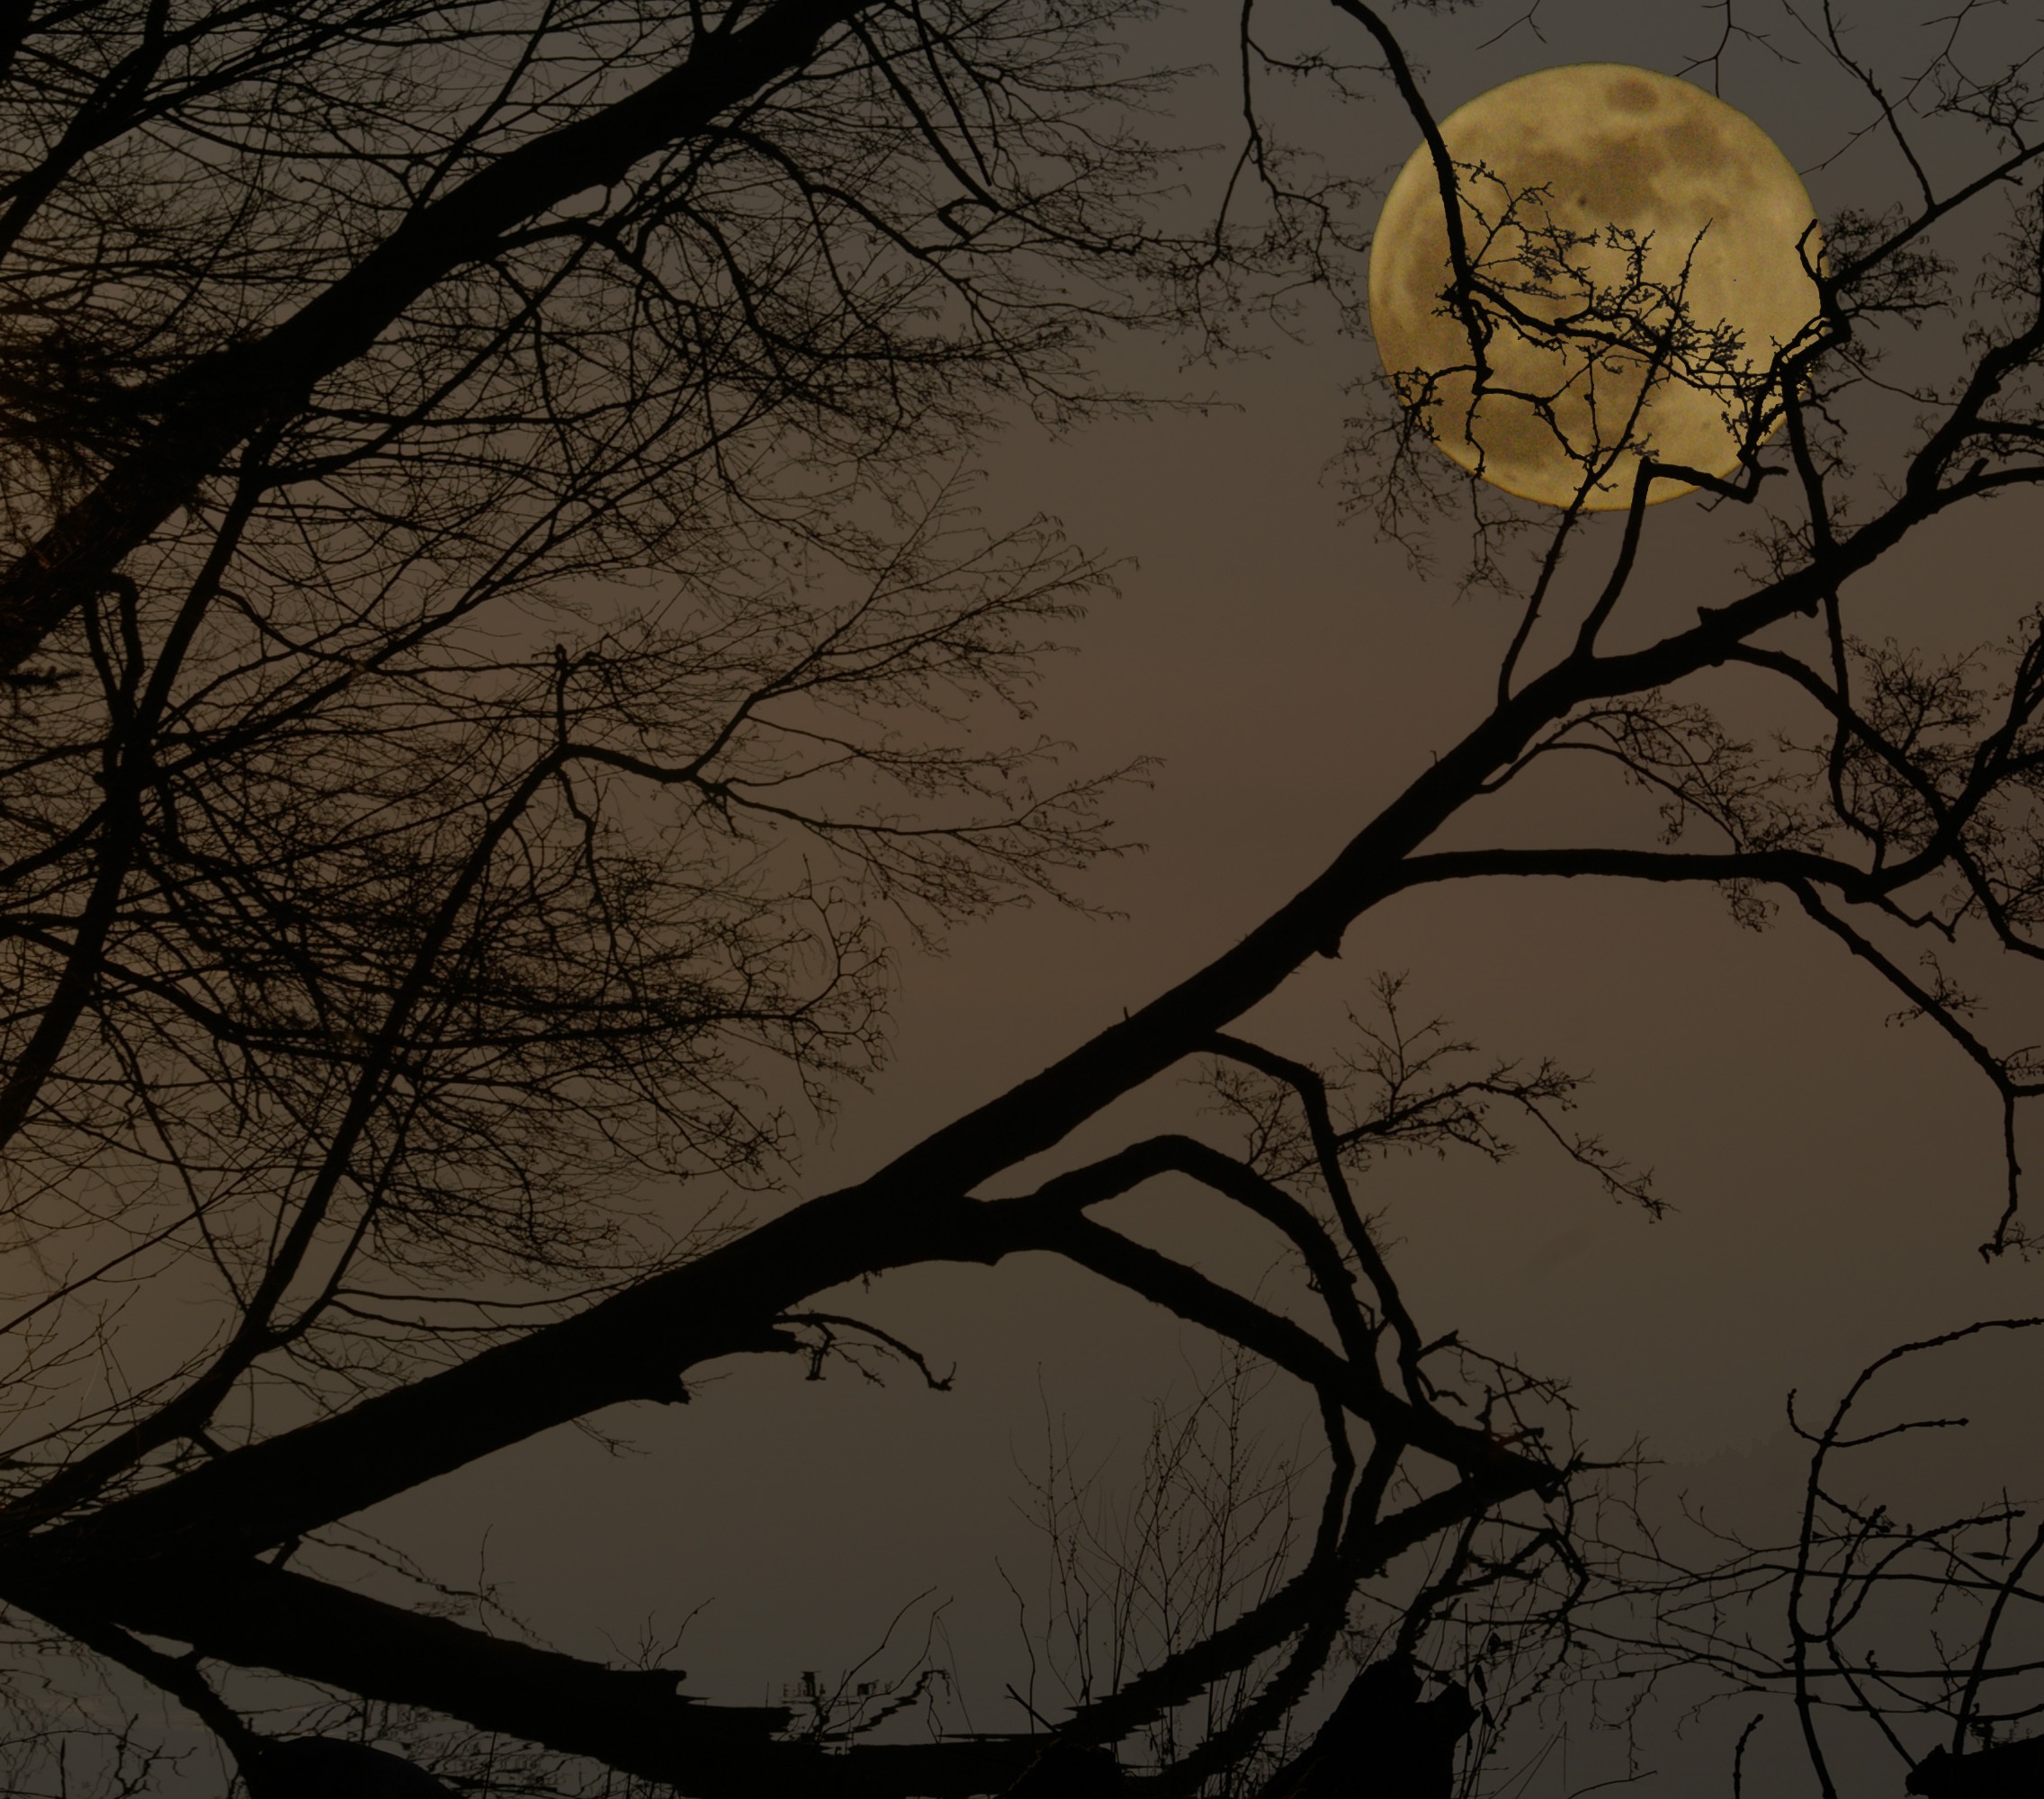
landscape, tree, nature, branch, black and white, plant, sky, night, sunlight, morning, leaf, atmosphere, mystical, evening, darkness, moon, full moon, twig, phenomenon, lunar landscape, astronomical object, stock photography, woody plant, computer wallpaper